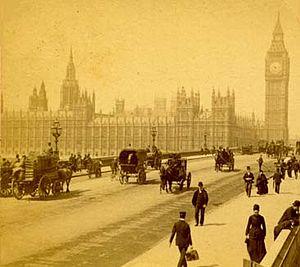
La Légende du Changeling est une série de bande dessinée franco-belge en cinq tomes créée par Pierre Dubois, Xavier Fourquemin et Scarlett Smulkowski, éditée en album entre juin 2008 et mars 2012 au Lombard, au rythme d'un tome par an.
Londres [lɔ̃dʁ] est la capitale et la plus grande ville d'Angleterre et du Royaume-Uni. La ville est située près de l'estuaire de la Tamise dans le sud-est de l'Angleterre. Londinium a été fondée par les Romains il y a presque 2 000 ans. La Cité de Londres, le noyau historique de Londres avec une superficie de seulement 1,12 miles carrés conserve des frontières qui suivent de près ses limites médiévales. Londres est gouvernée par le maire de Londres et l'Assemblée de Londres.